The Deluge (novel)

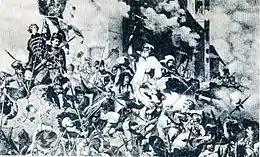
Defenders on the walls of Jasna Gora

The fortunes of the Swedes are increasing. The remainder of the Polish army has revolted and there are rumours that Konyetspolki's division – a hero from Zbaraj – has joined Karl Gustav. John Casimir is living in Glogov with his small retinue but even some of these are deserting him. At an inn, Kmita overhears a conversation in German between Baron Lisola, the Bohemian envoy of the Emperor of Germany and Count Veyhard Vjeshohovich (a mercenary fighting for the Swedes) that Chenstohova will be plundered for its treasures.